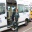
Label: ambulance